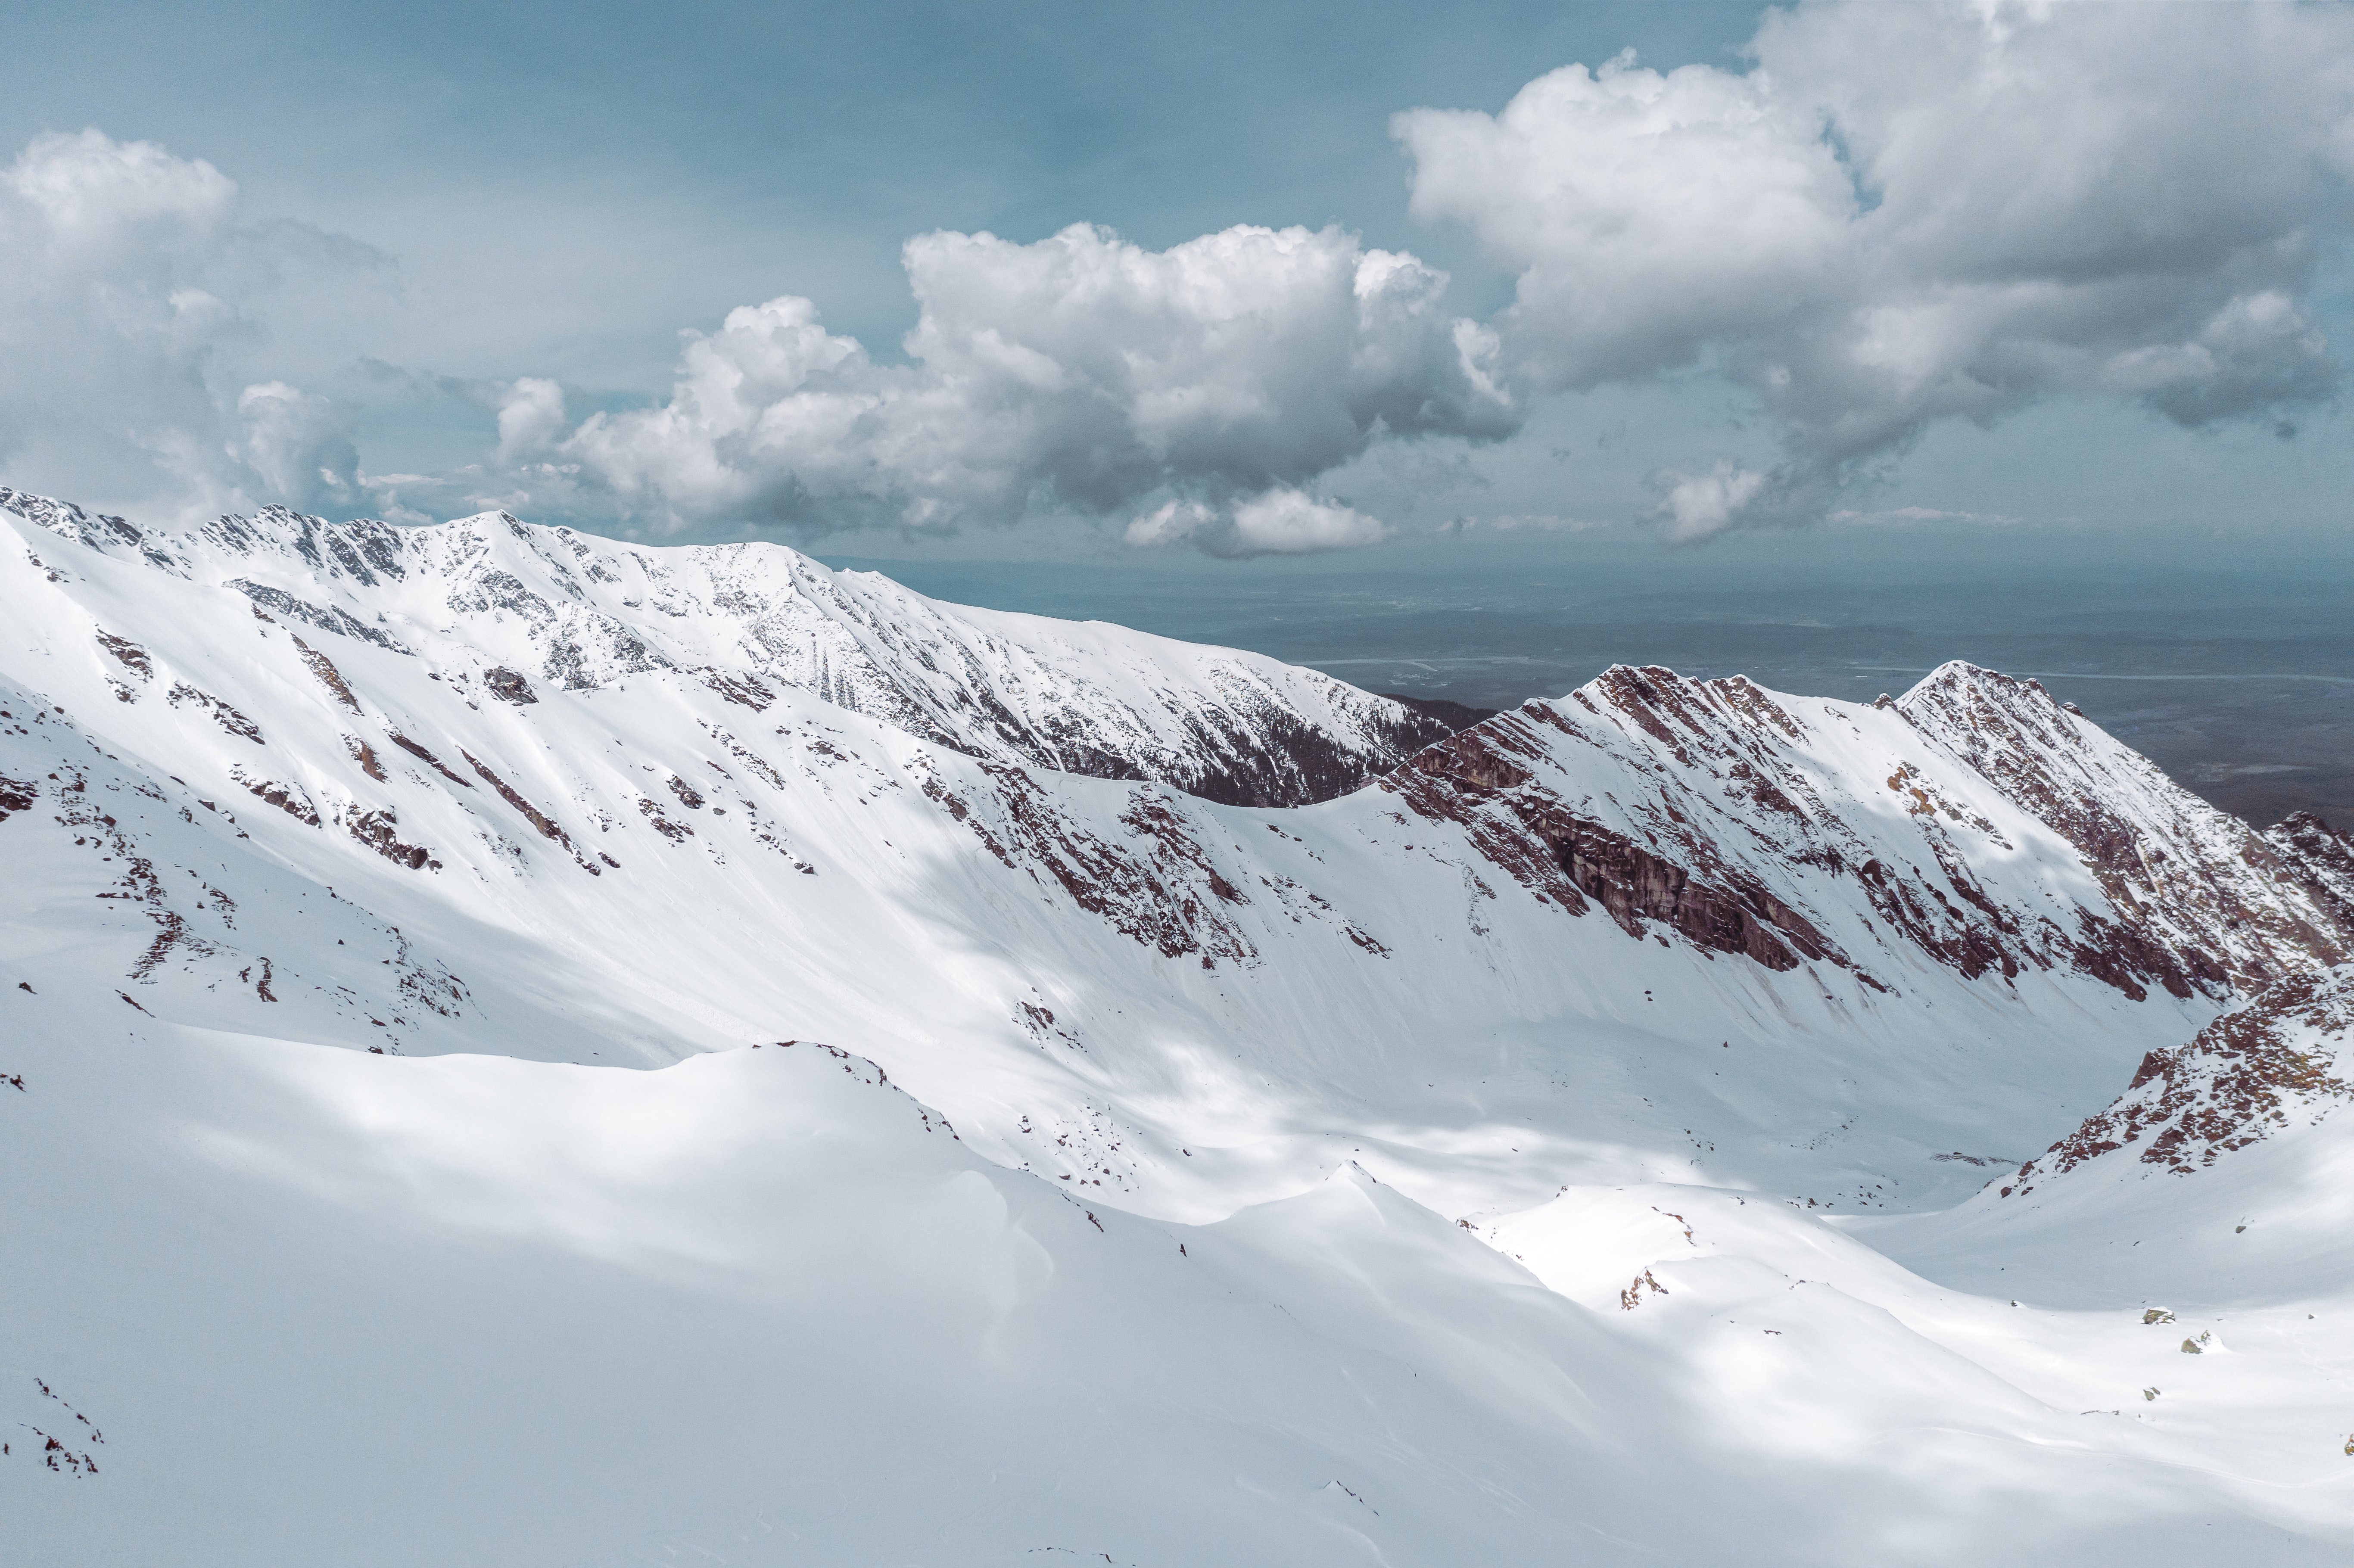
cloud, sky, mountain, snow, slope, highland, ice cap, world, freezing, terrain, natural landscape, cumulus, landscape, glacial landform, nunatak, mountainous landforms, geological phenomenon, tree, recreation, hill, mountain range, polar ice cap, massif, geology, glacier, horizon, hill station, valley, meteorological phenomenon, winter, fell, ar te, arctic, ridge, summit, piste, tundra, moraine, ocean, wind, cirque, road, mountain pass, ice, alps